Mary Molloy

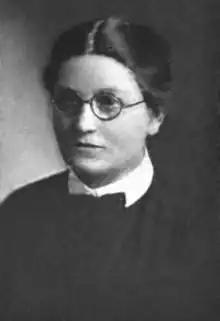

Mary Aloysia Molloy (June 14, 1880 – September 27, 1954) was president of the College of Saint Teresa from 1928 through 1946.